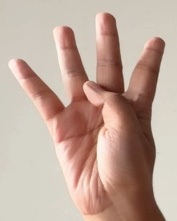
ASL sign: 4